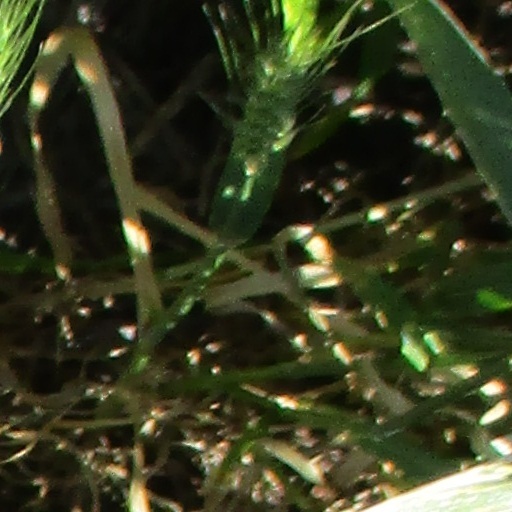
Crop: wheat